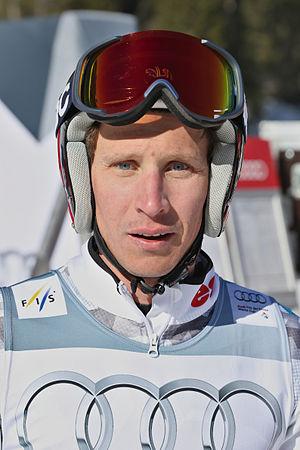
Jonathan Midol, né le 13 janvier 1988 à Annecy, est un skieur acrobatique français spécialiste du skicross. Il a remporté la médaille de bronze de l'épreuve du skicross aux Jeux olympiques d'hiver de 2014 à Sotchi, en Russie. Son frère Bastien est également un skieur acrobatique spécialiste du skicross.